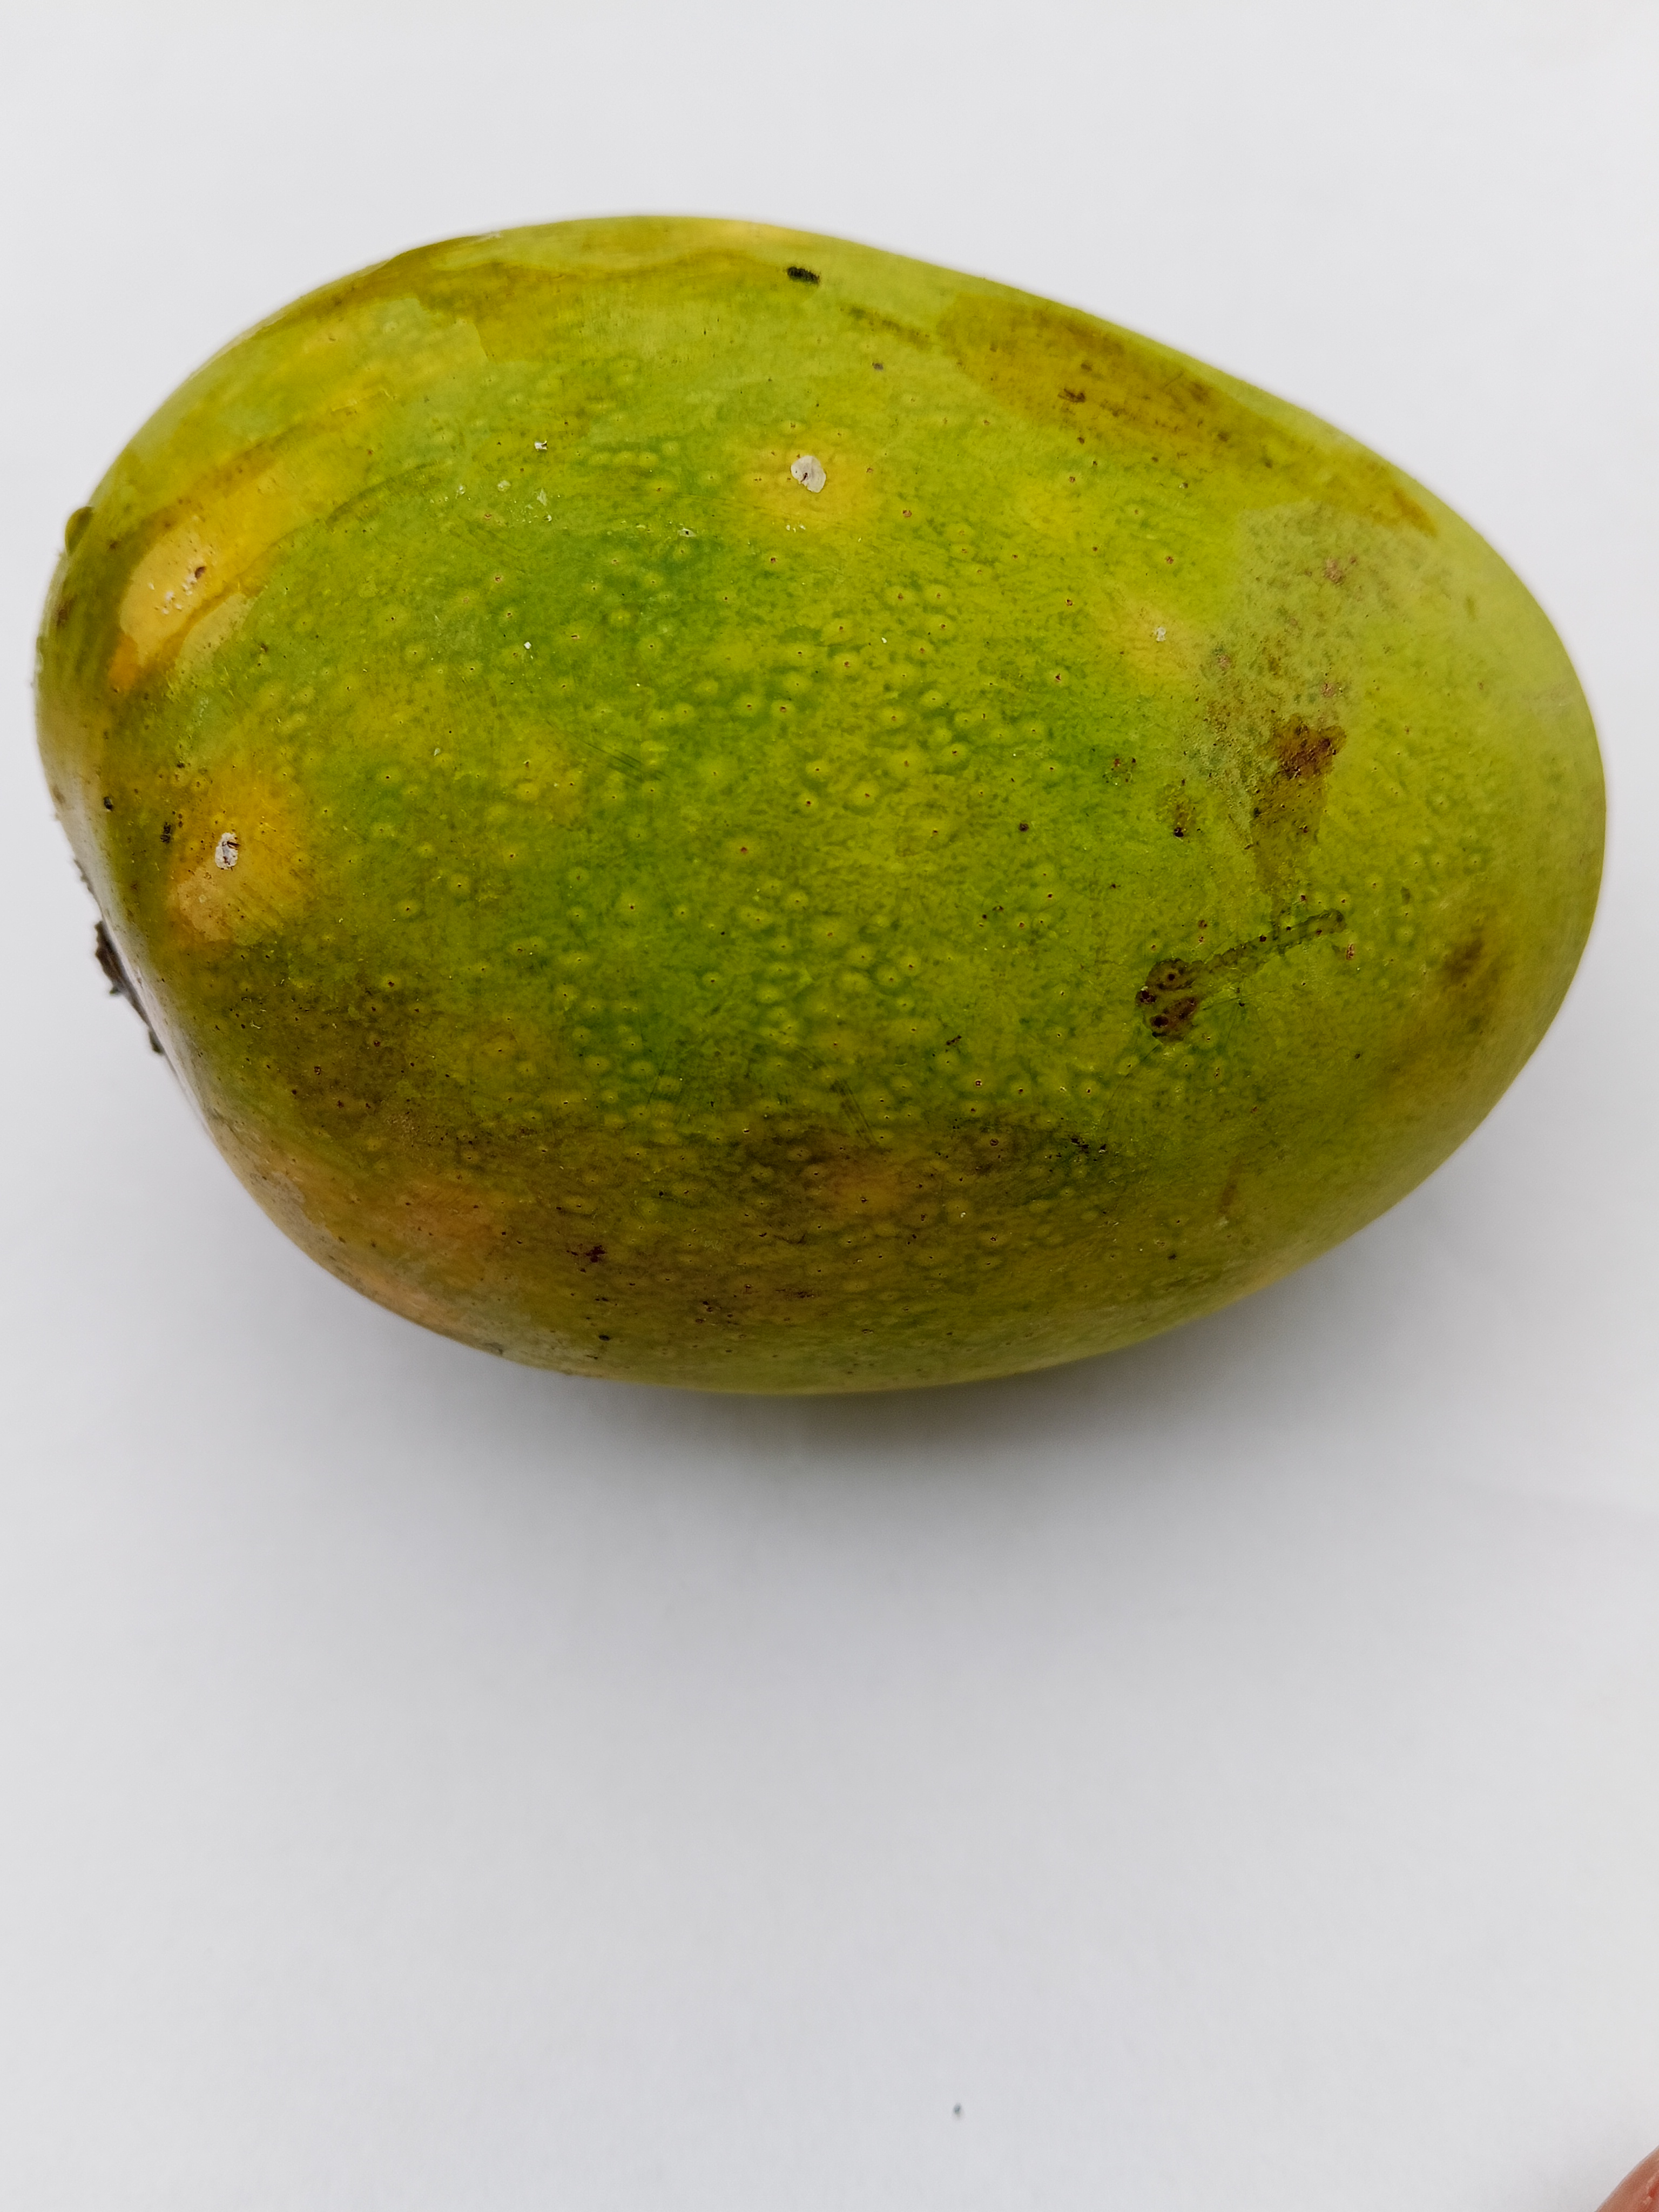
Mango variety: Himsagar